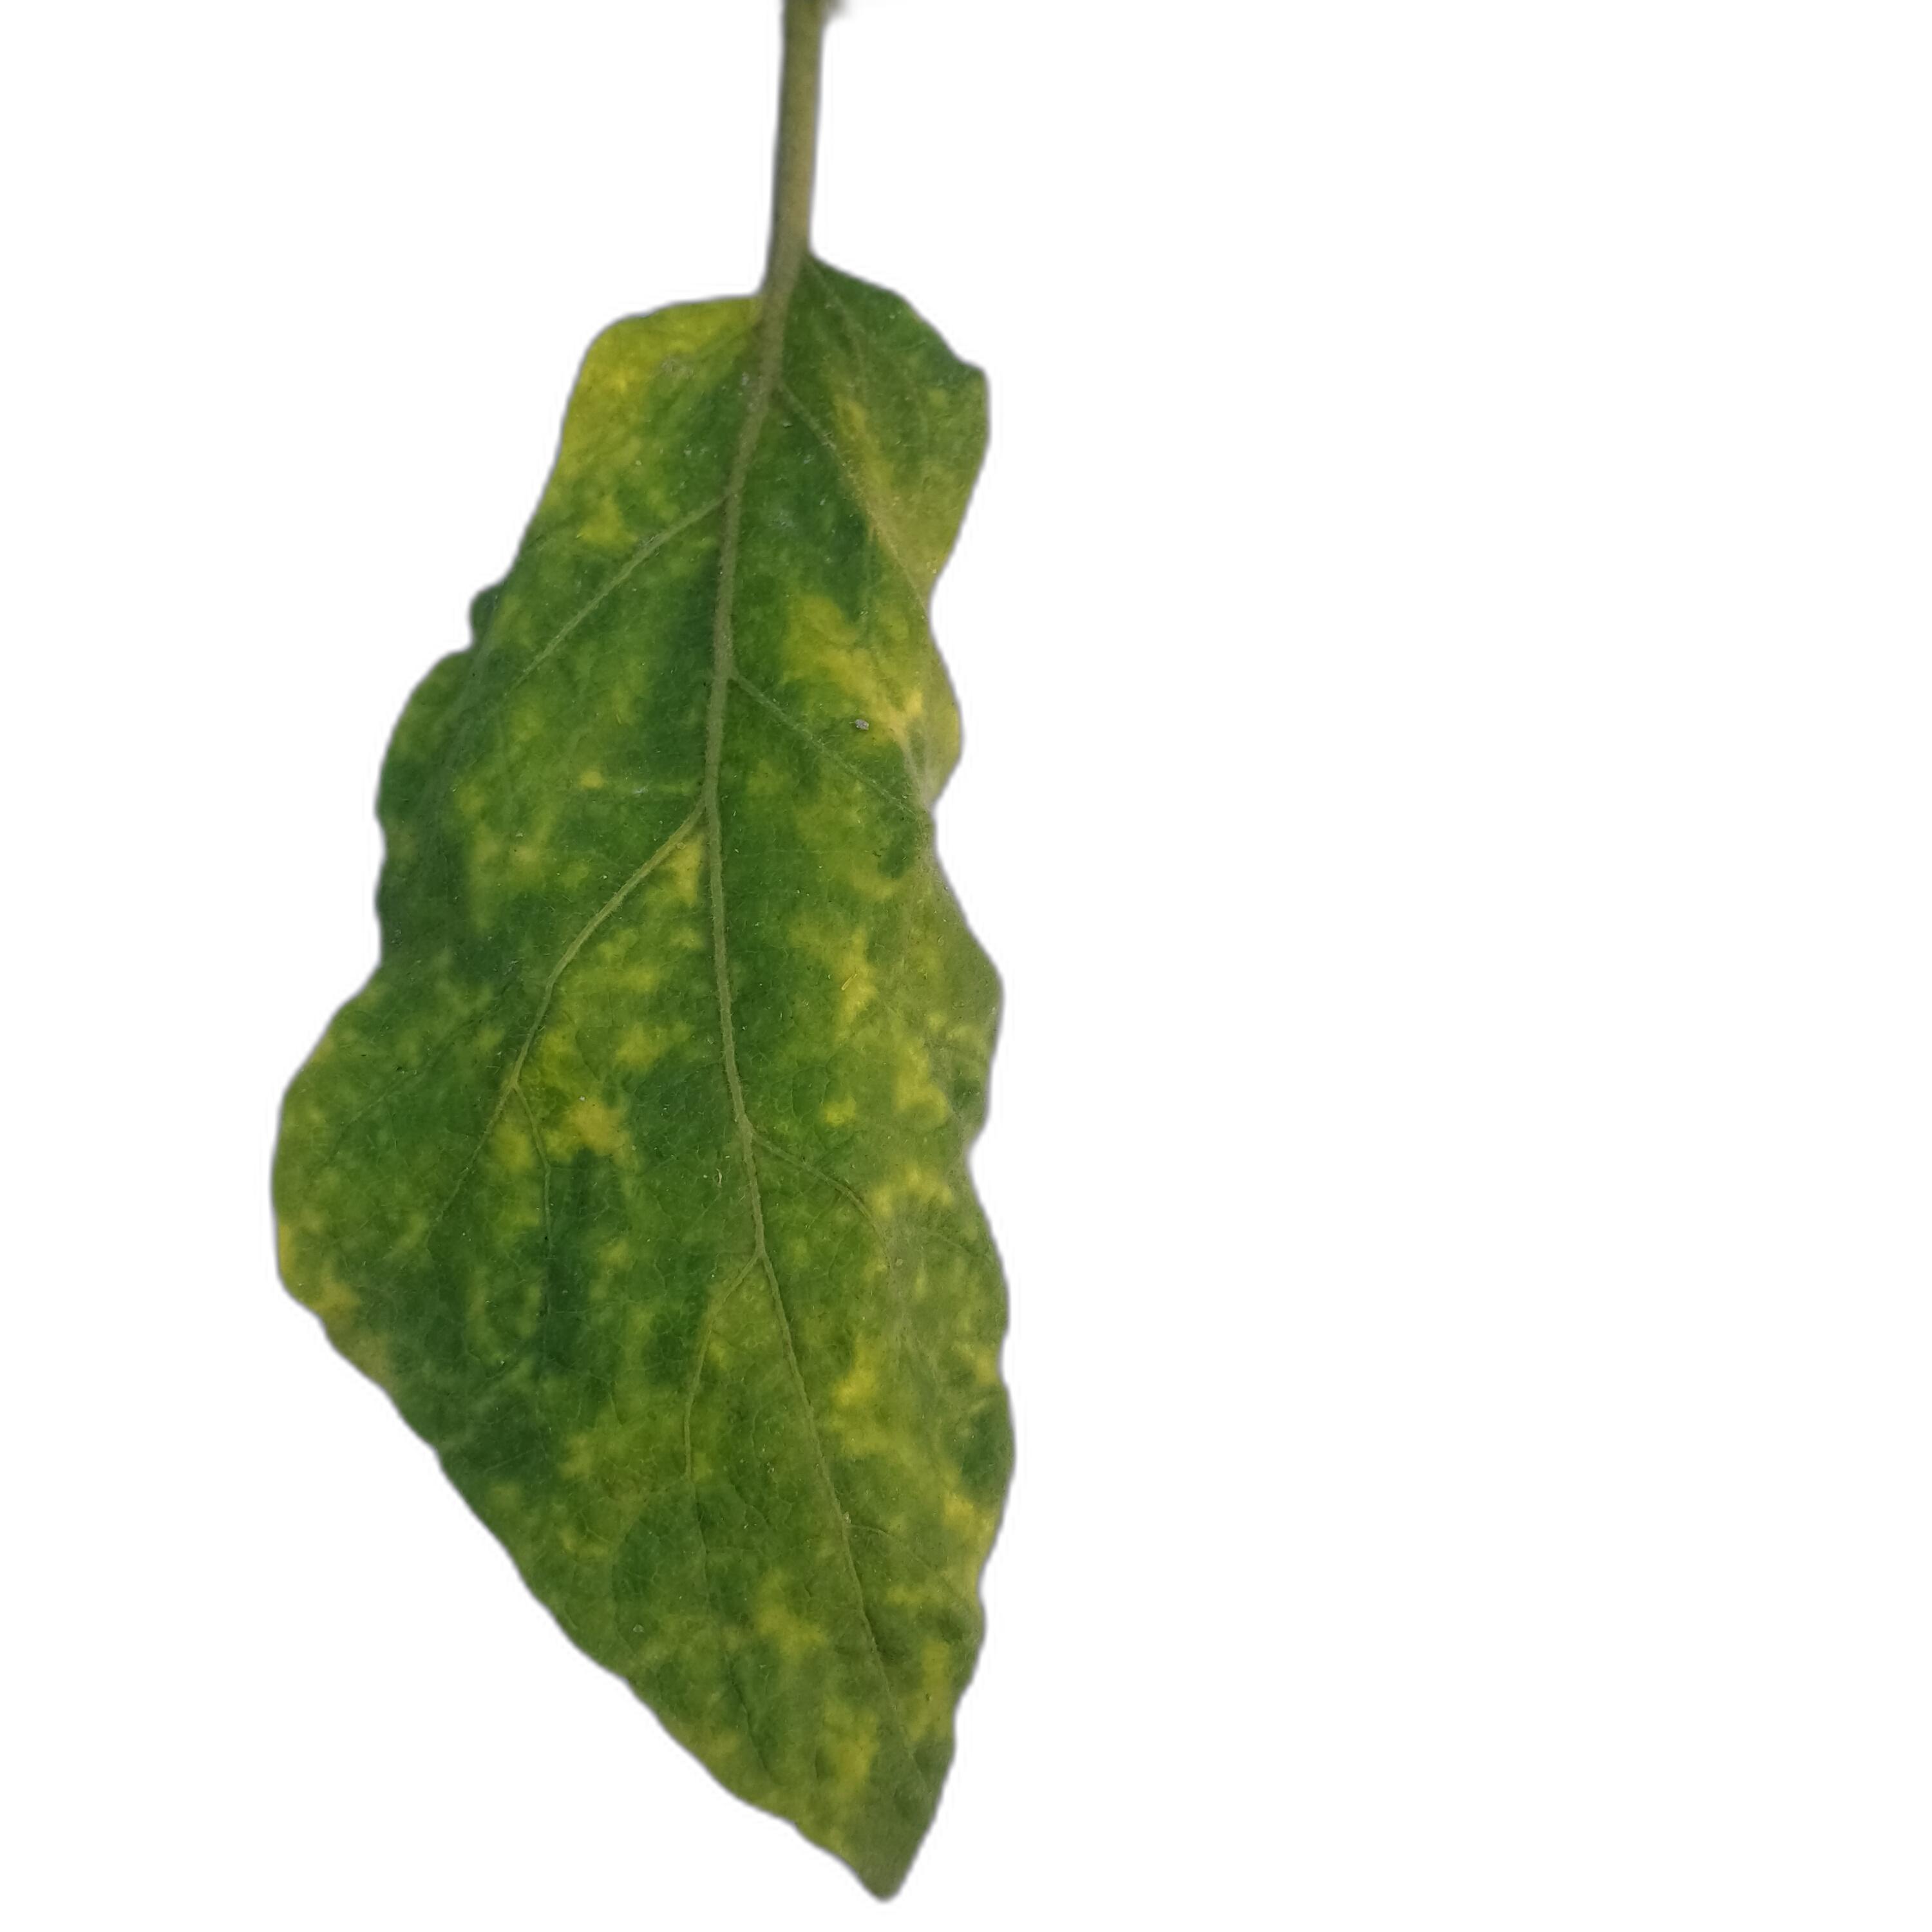
Label: Mosaic Virus Disease